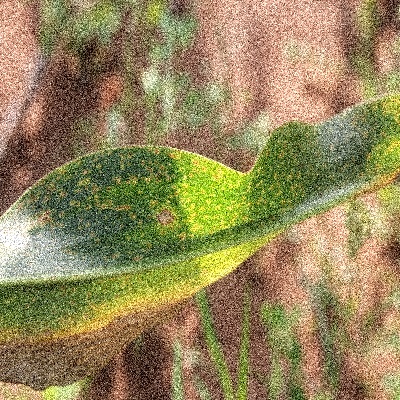
Label: Corn_(Maize)___Leaf_Spot